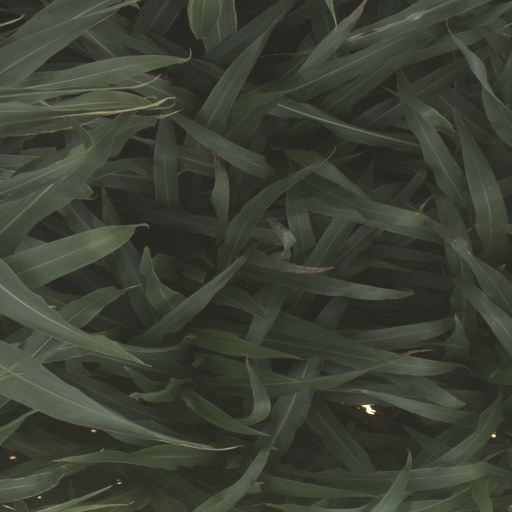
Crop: sorghum